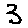
Label: 3